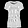
Label: T - shirt / top